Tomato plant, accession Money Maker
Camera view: tilt-top (135 deg); turntable rotation: 330 degrees
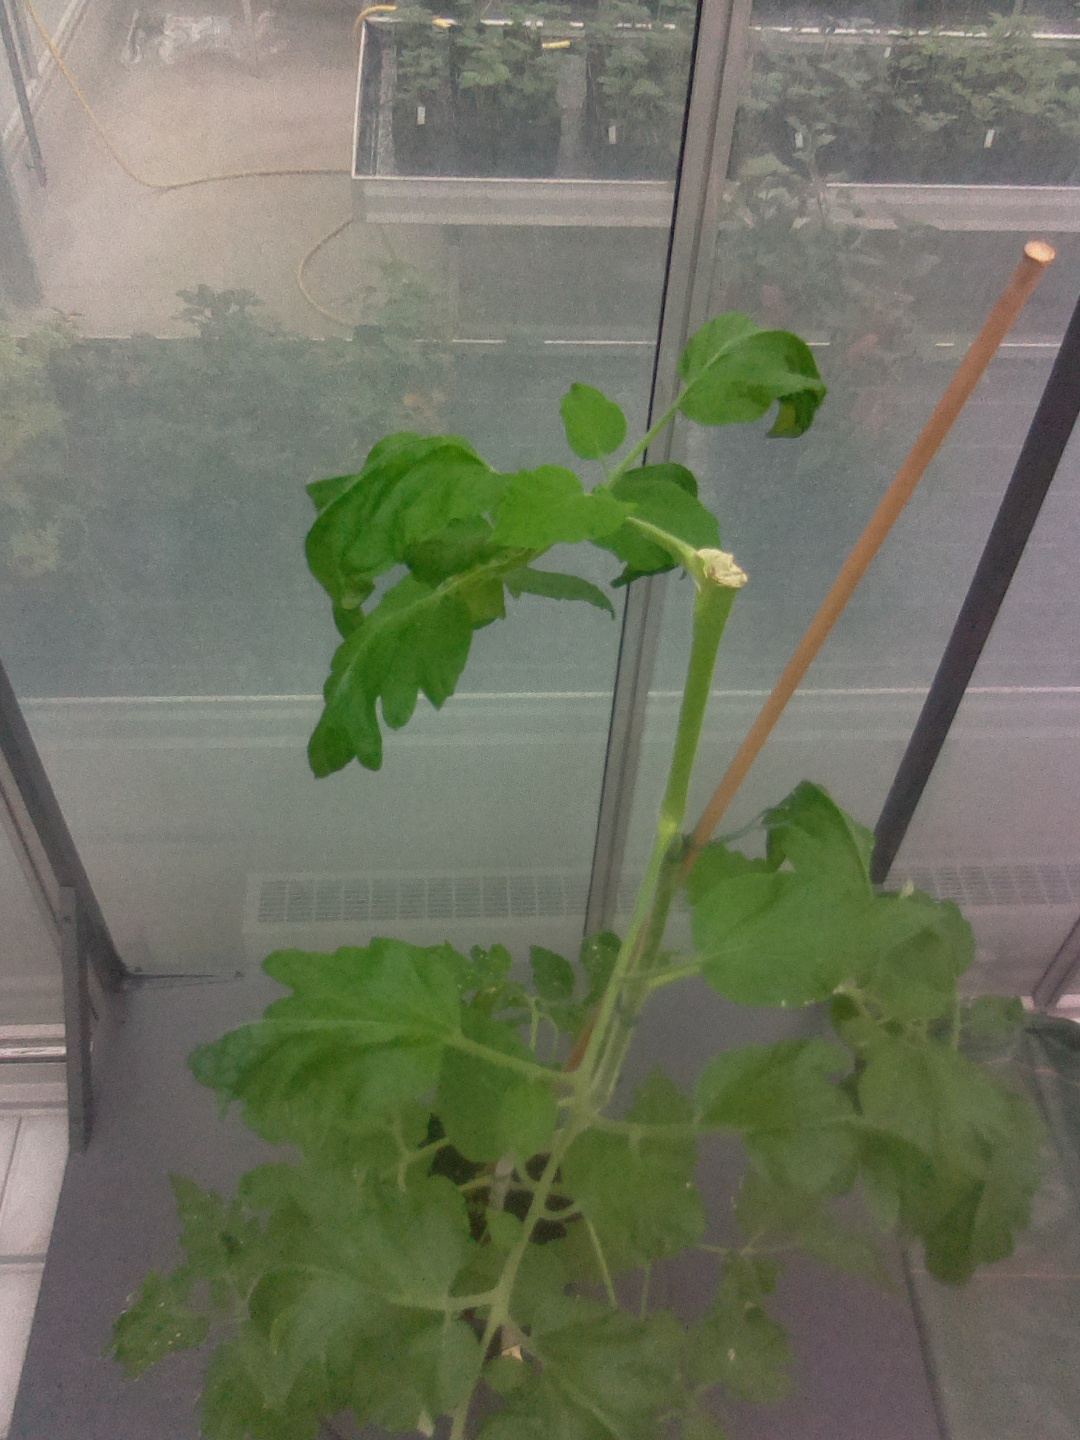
BBCH growth stage 52: 2 inflorescences visible